1911 Grand Prix season

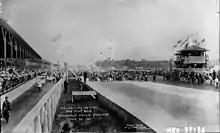
Lined up for the start of the Indianapolis 500, pacecar on the right

The race started with another first – a rolling start - and was close and full of incident. On lap 13, Arthur Greiner’s Simplex lost a wheel, spun and slammed into the wall on the back straight. Greiner was thrown out and his mechanic, Sam Dickson, hit the wall and was killed. Soon after half-way, the steering on Joe Jagersberger's Case broke. As it slowed on the front straight, his mechanic got out to try and manually steer the wheels, but was knocked over by his own car. Harry Knight just avoided him, swerving into the pitlane and crashing into Herbert Lytle’s stationary car. Amazingly, despite the mayhem, no-one was killed in the accident. Meanwhile, Harroun had been leading since the 200-mile mark, and with the assistance of a 35-lap relief drive by Cyrus Patschke, went on to win the race. Ralph Mulford in a Lozier was second, although he protested that he had not been scored a lap in the confusion during the big accident and was in fact ahead of Harroun. However this was rejected by the stewards. Third was David Bruce-Brown in one of the few European cars in the field – a 10-litre FIAT S61. However, the race had been a great success with 77000 spectators filling the stands.